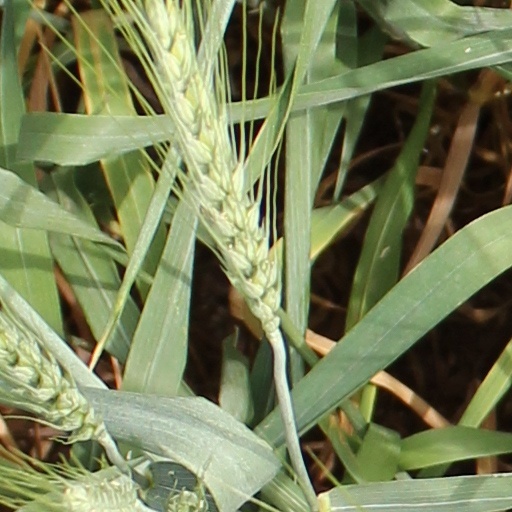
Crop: wheat